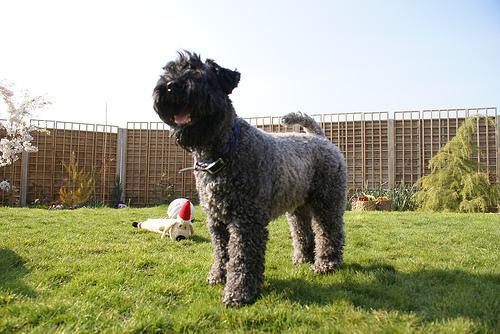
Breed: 229-n000087-Kerry_blue_terrier